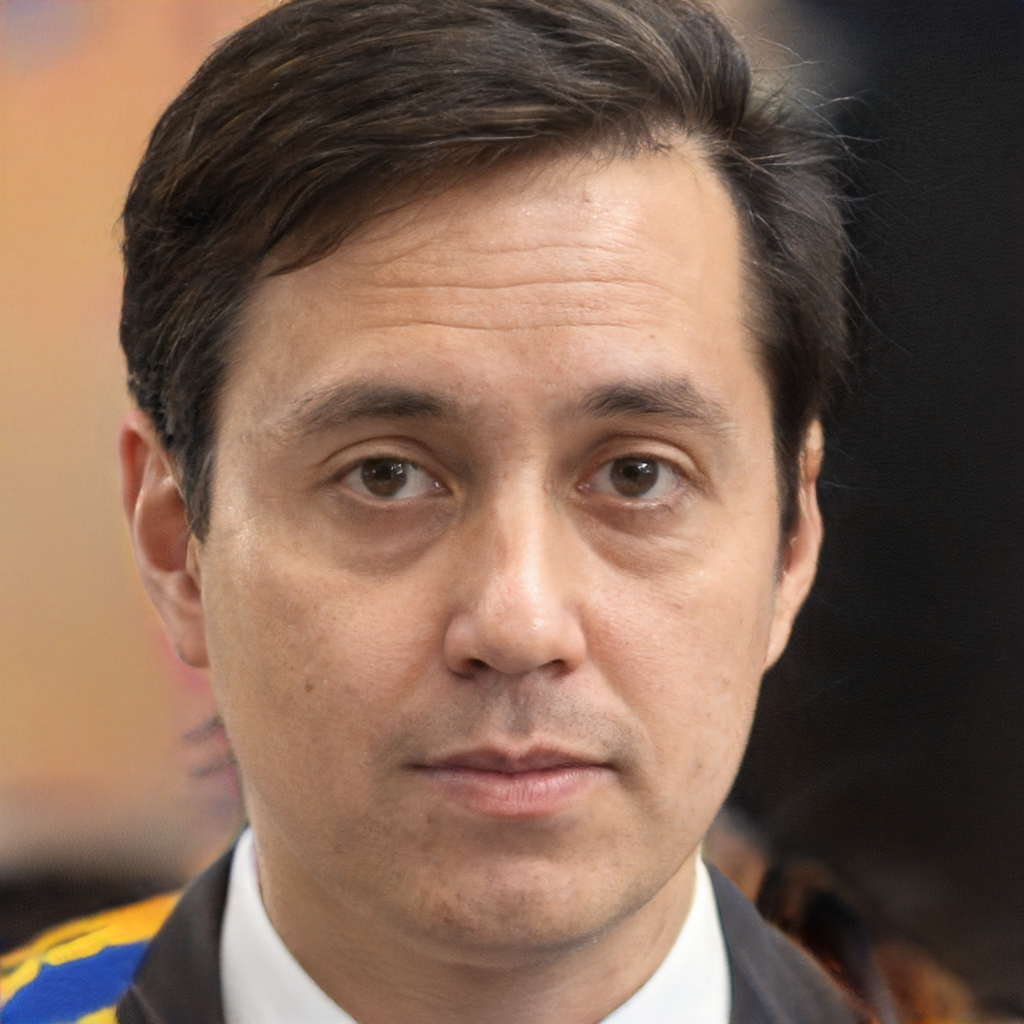
Gender: Male